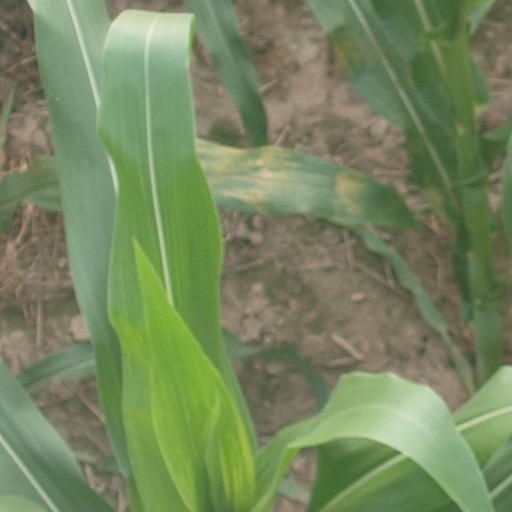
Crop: maize; corn